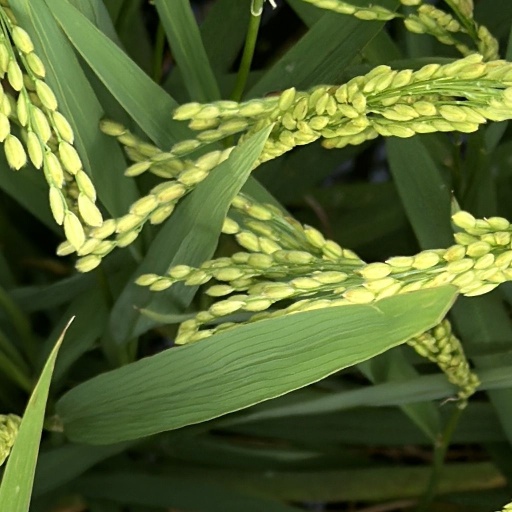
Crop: rice